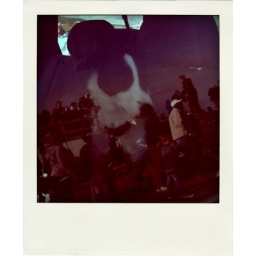
A dog looking at people from inside a car in Iceland. September 2009.